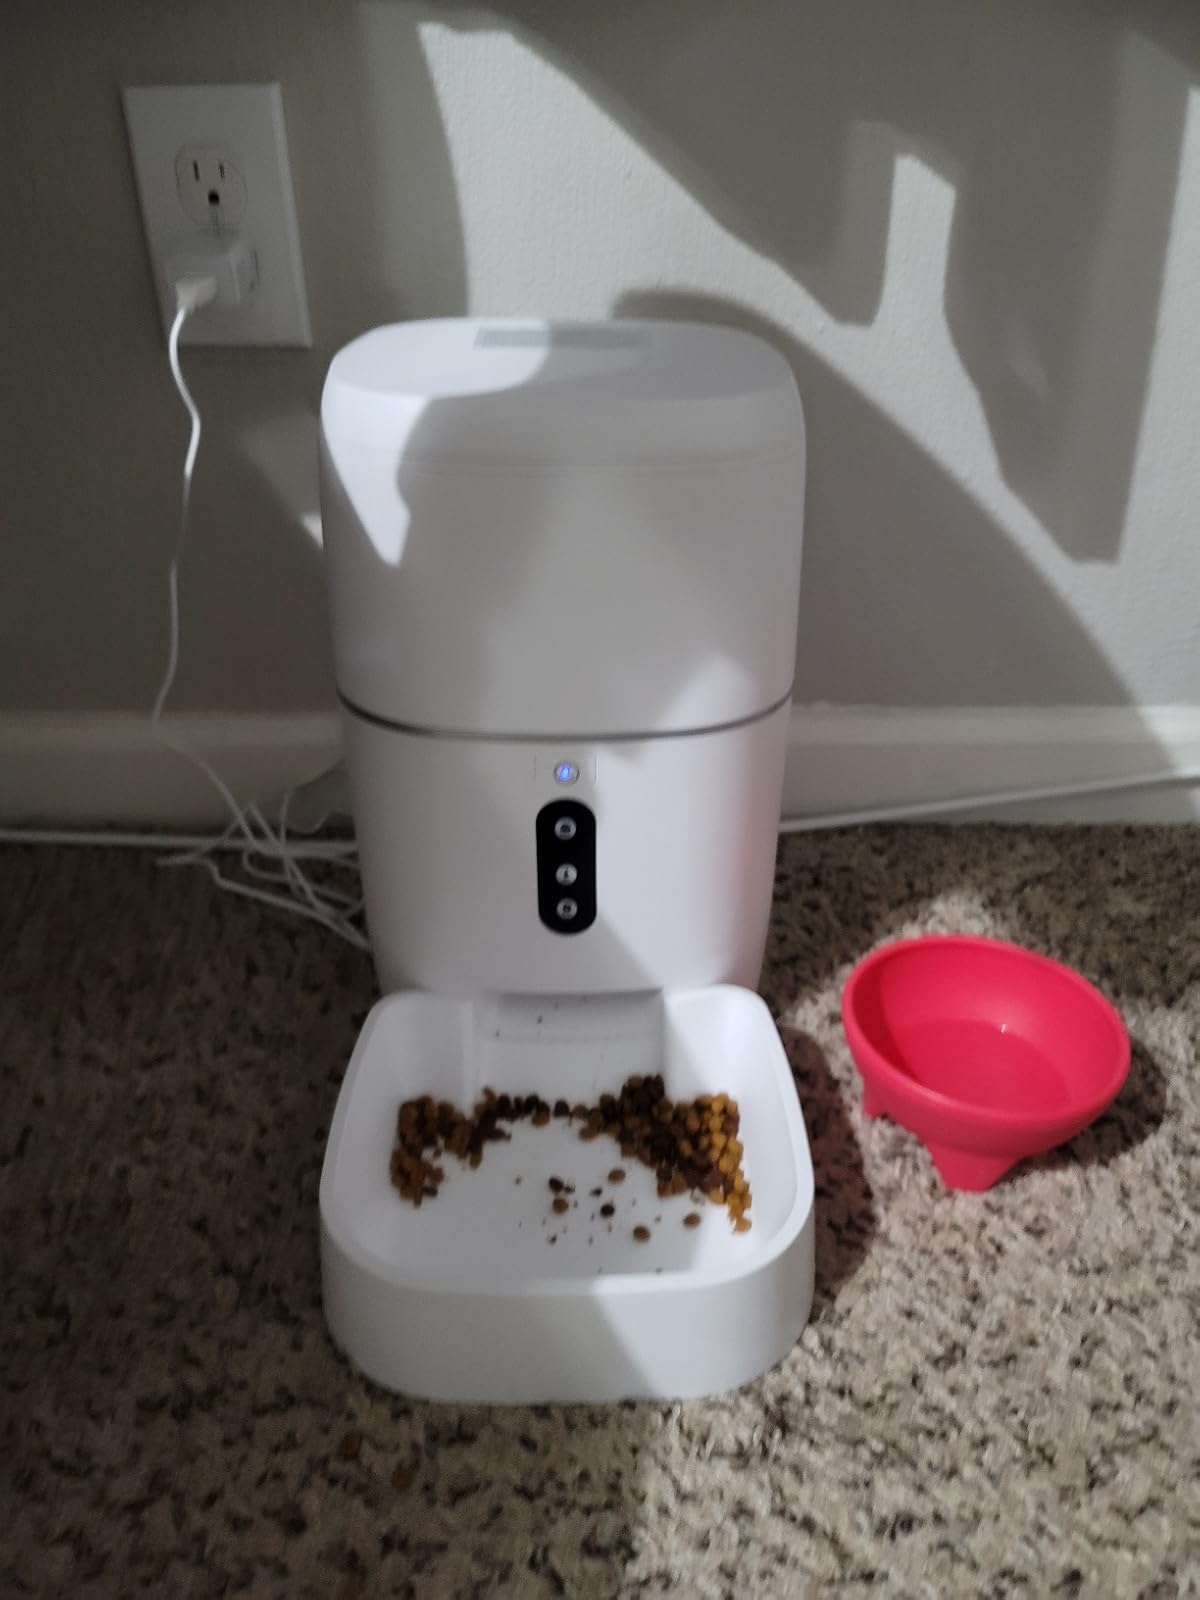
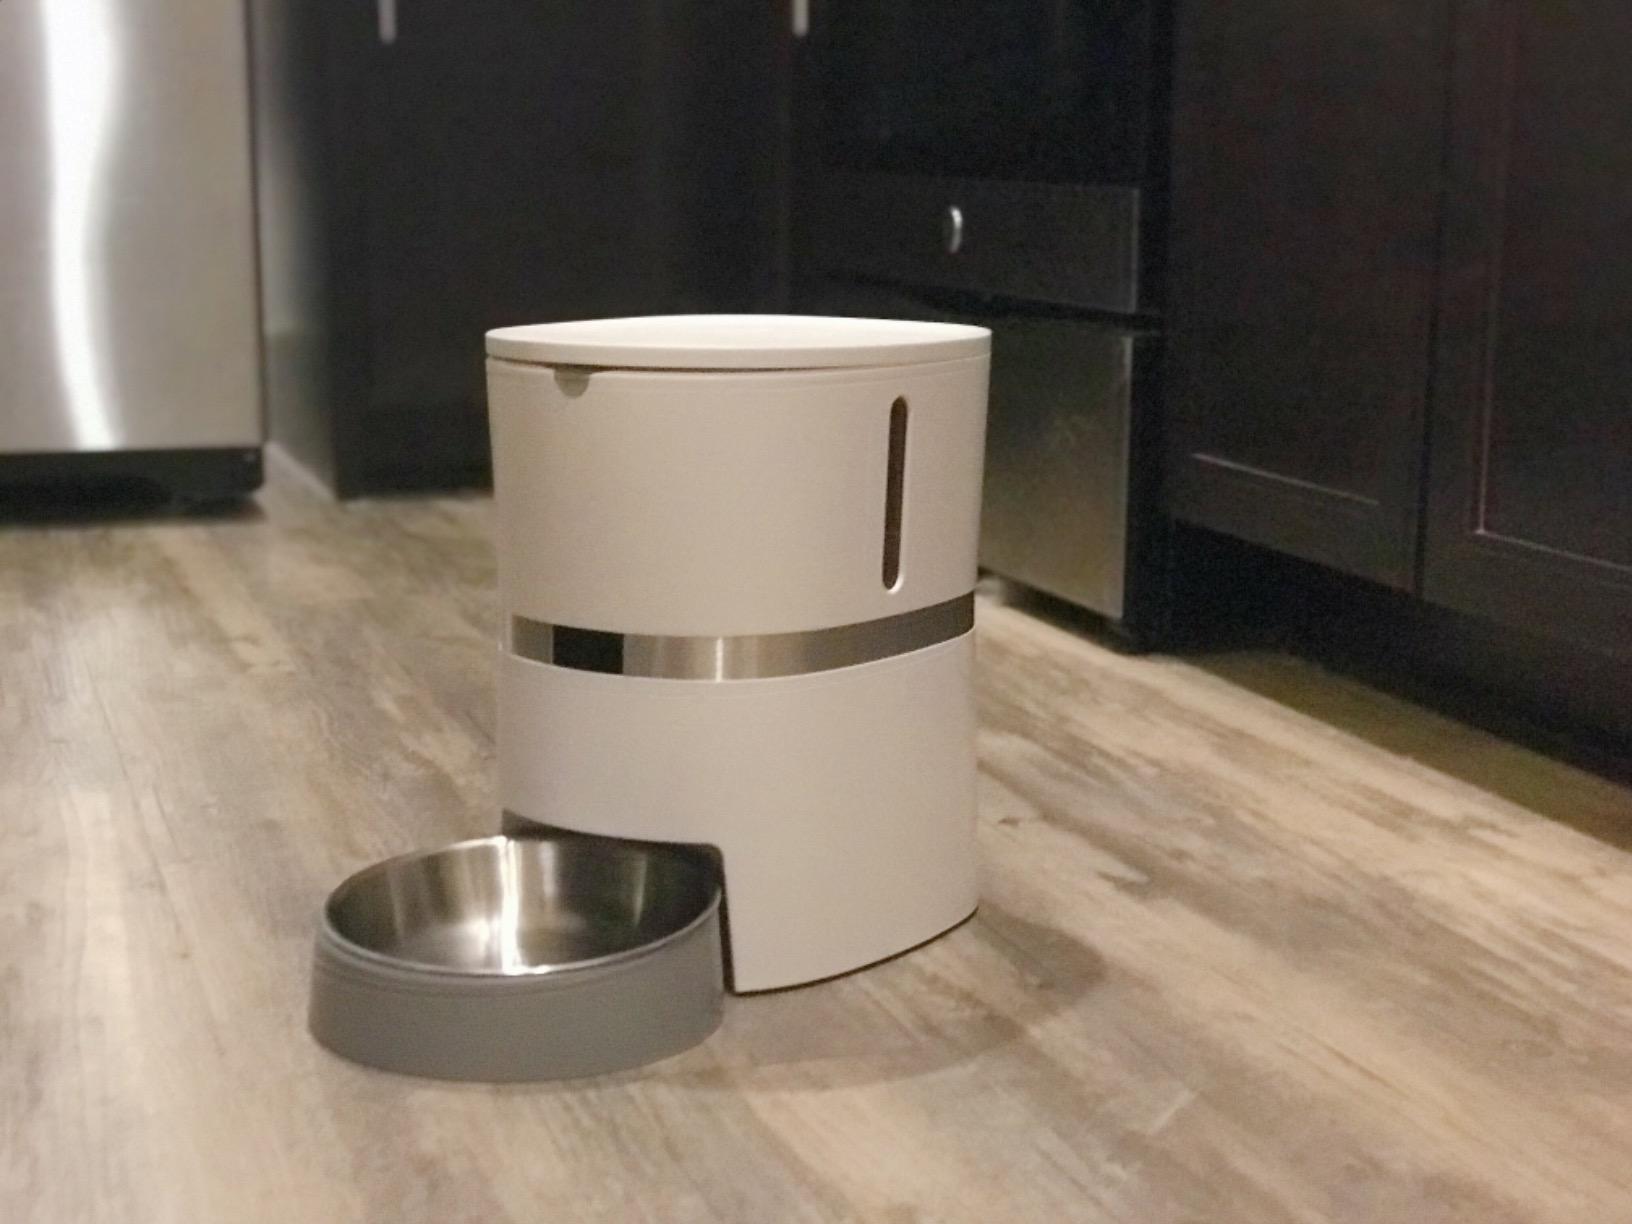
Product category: items_feeder
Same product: no